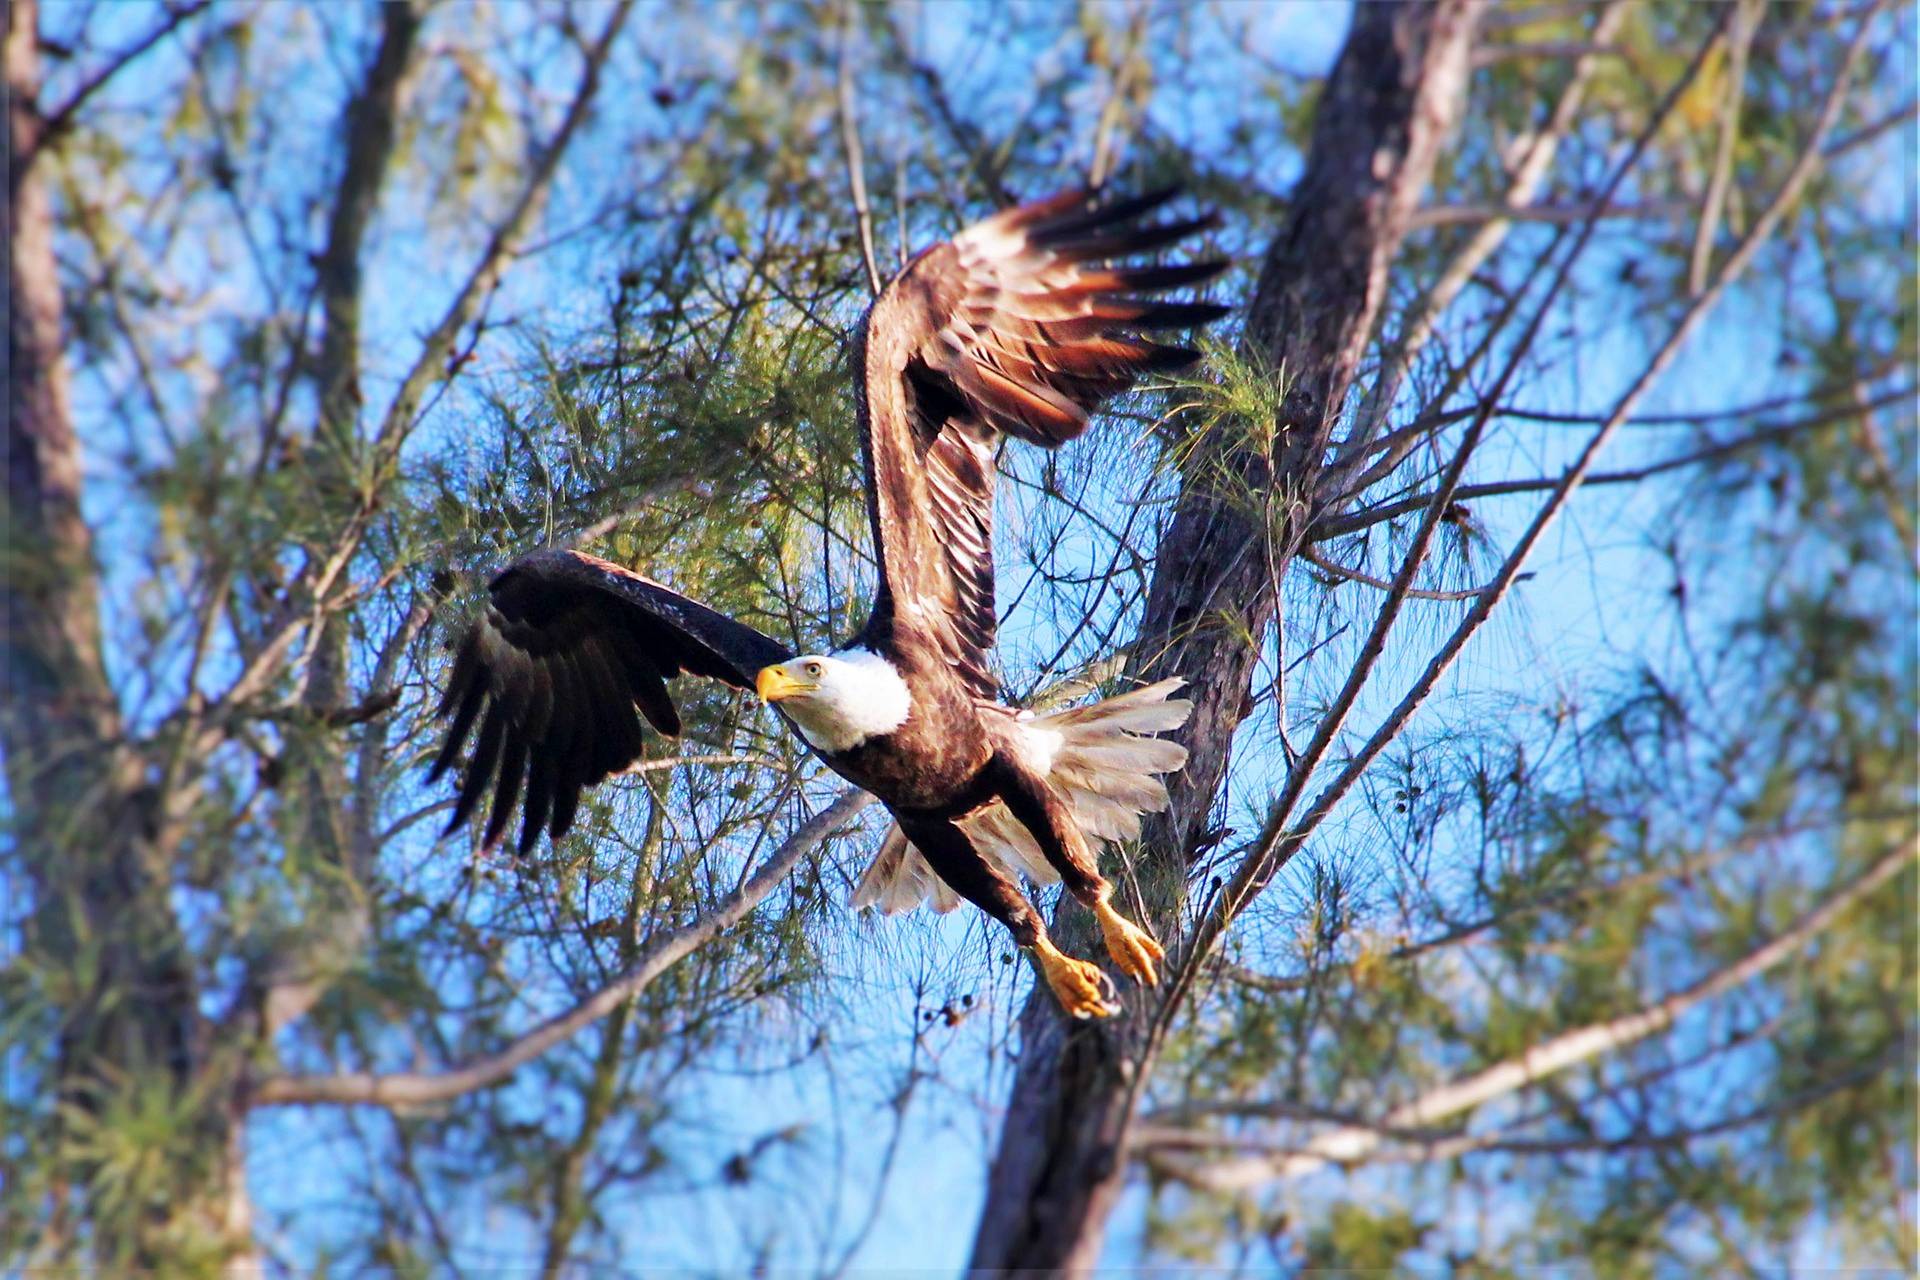
animals, bird, beak, feather, wildlife, bird of prey, wing, branch, tree, accipitriformes, organism, plant, hawk, falconiformes, twig, kite